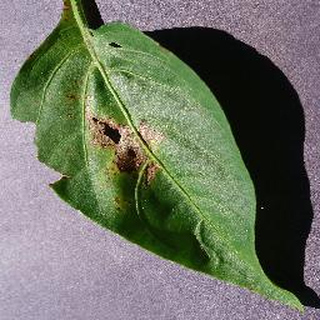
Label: bell_pepper_bacterial_spot